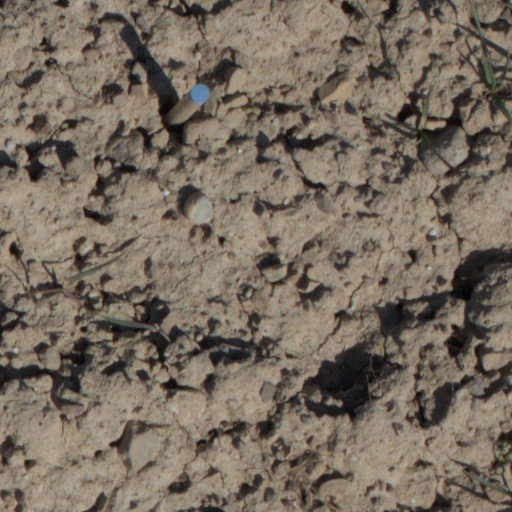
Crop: wheat